Iron Man and Sub-Mariner

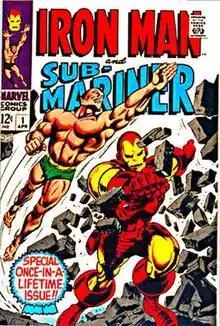
"Iron Man and Sub-Mariner" #1 (April 1968), cover art by Gene Colan (pencils) & Bill Everett (inks).

Iron Man and Sub-Mariner is a one-shot comic book published by Marvel Comics in 1968. It is notable for being the first Marvel title to be intentionally published for only one issue, as it existed to use up two half-length stories left over after Marvel began its expansion and the characters were to be given their own solo titles.